Crispy pata
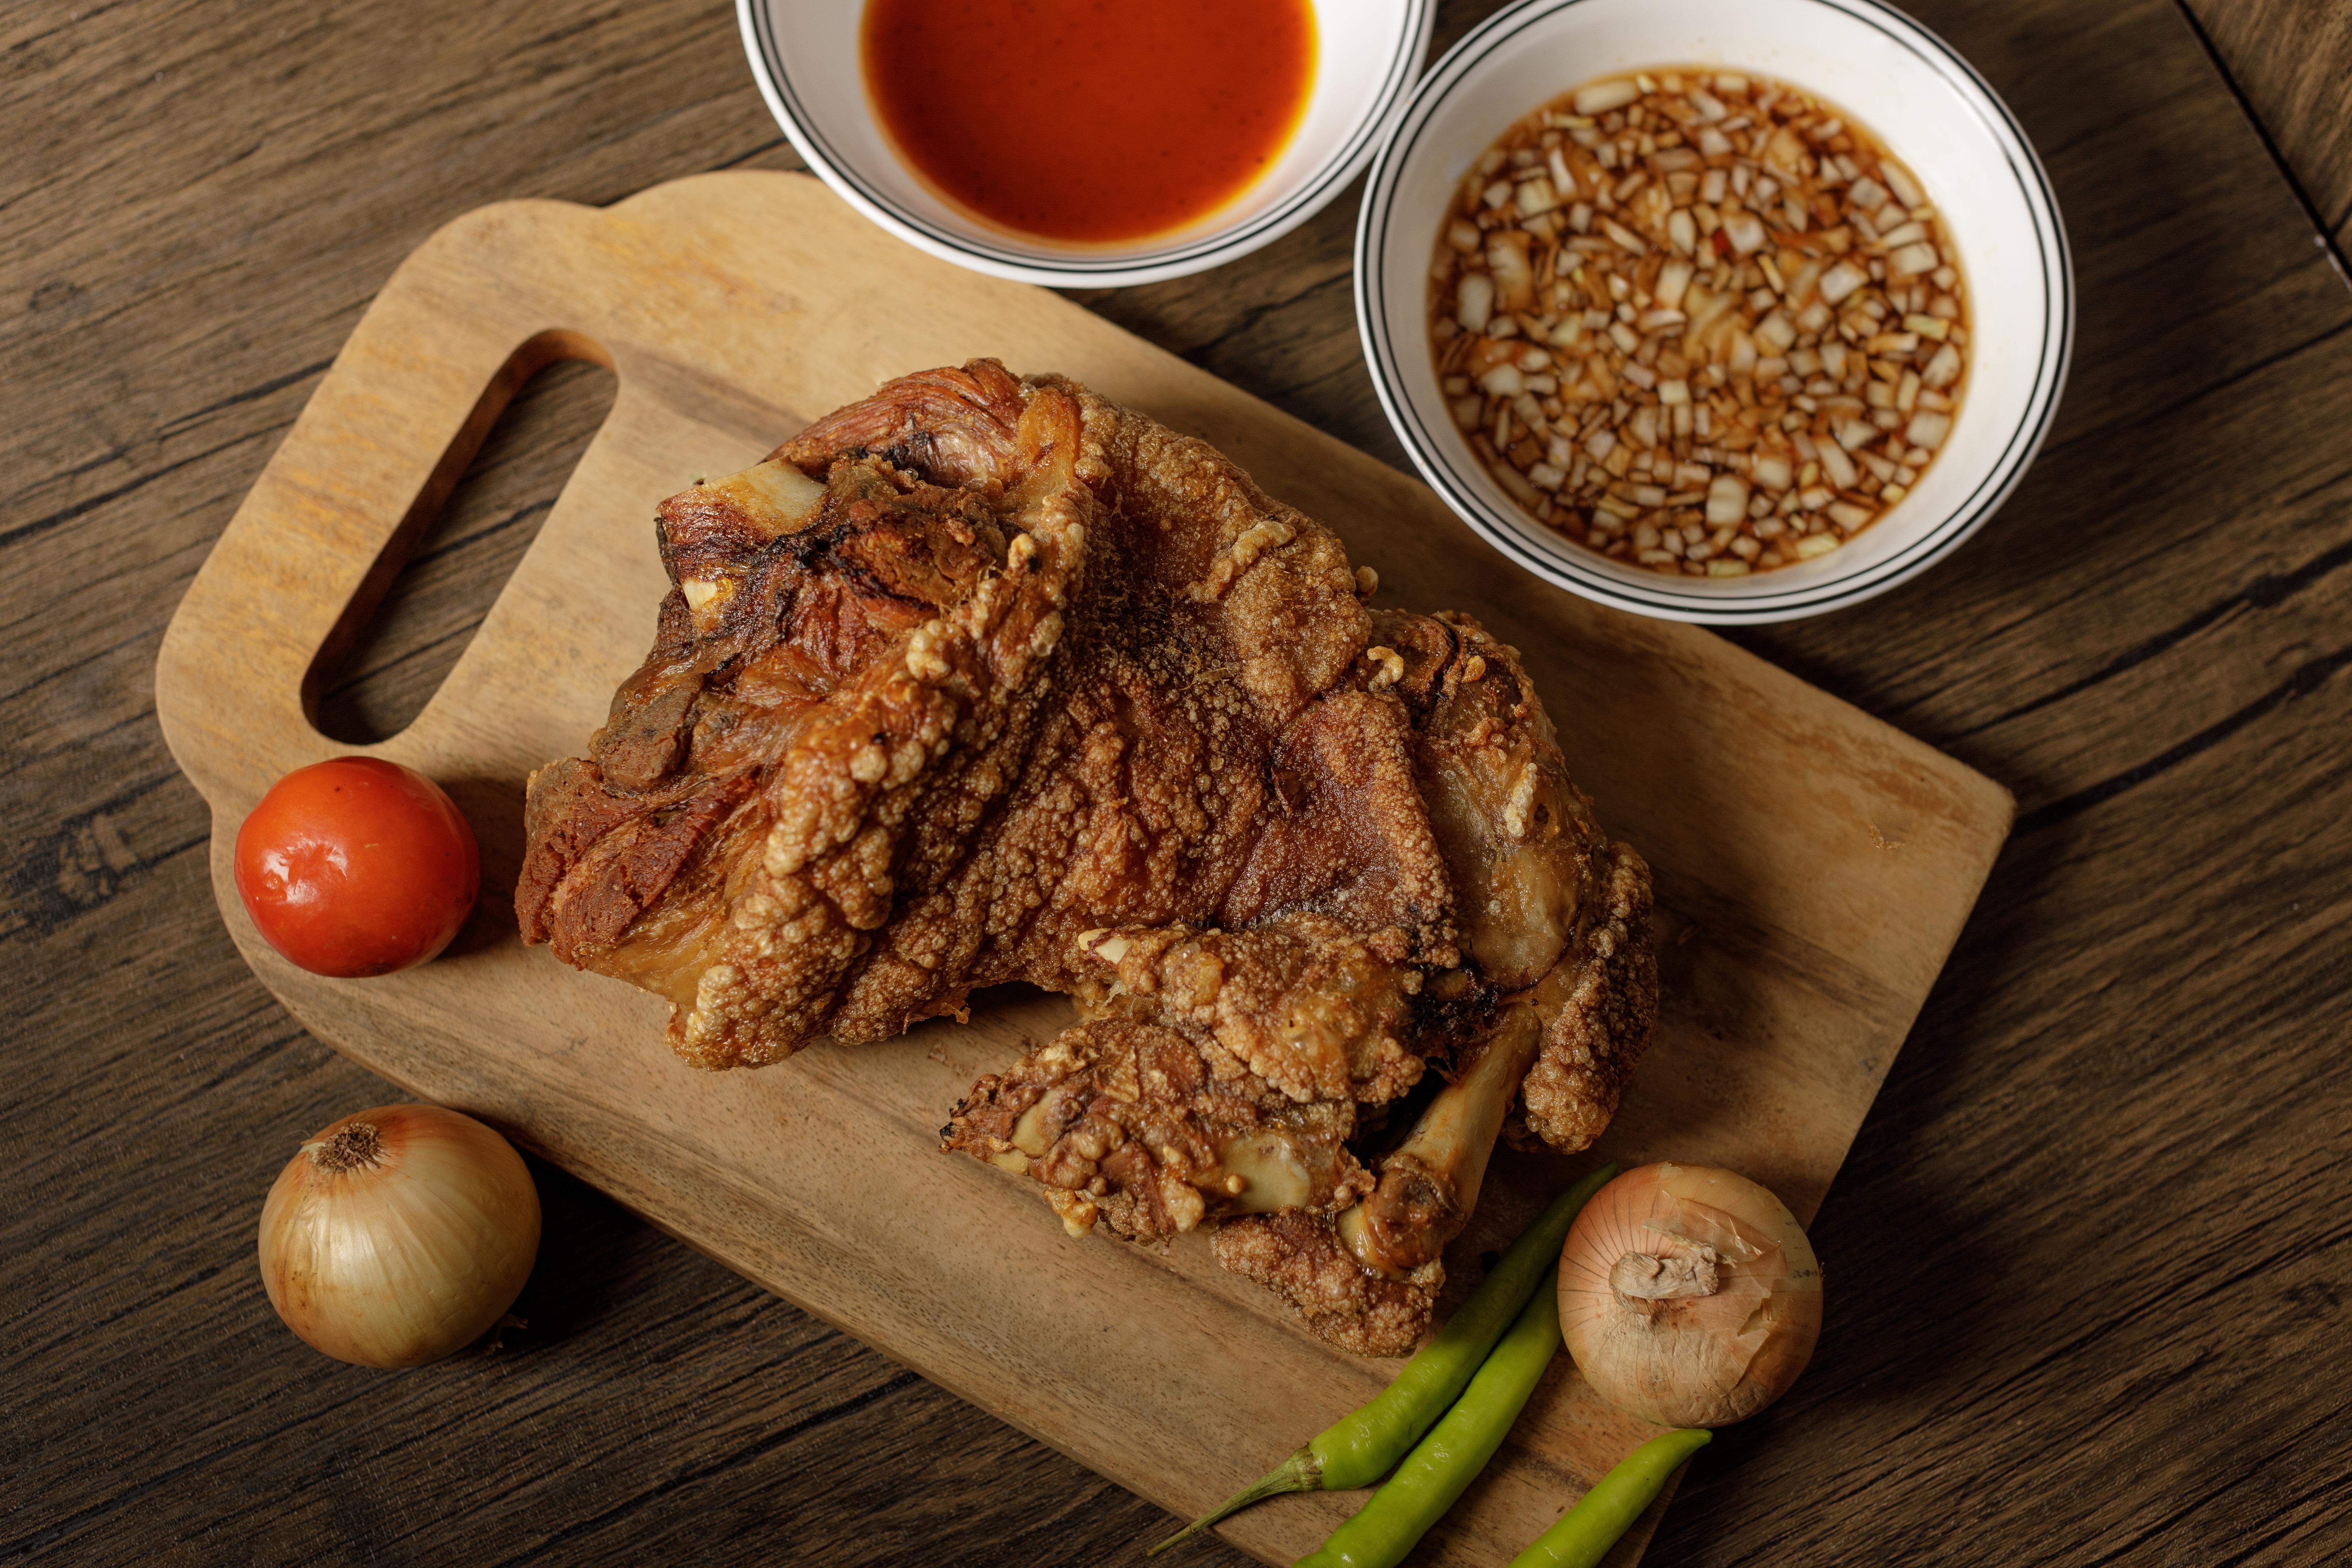
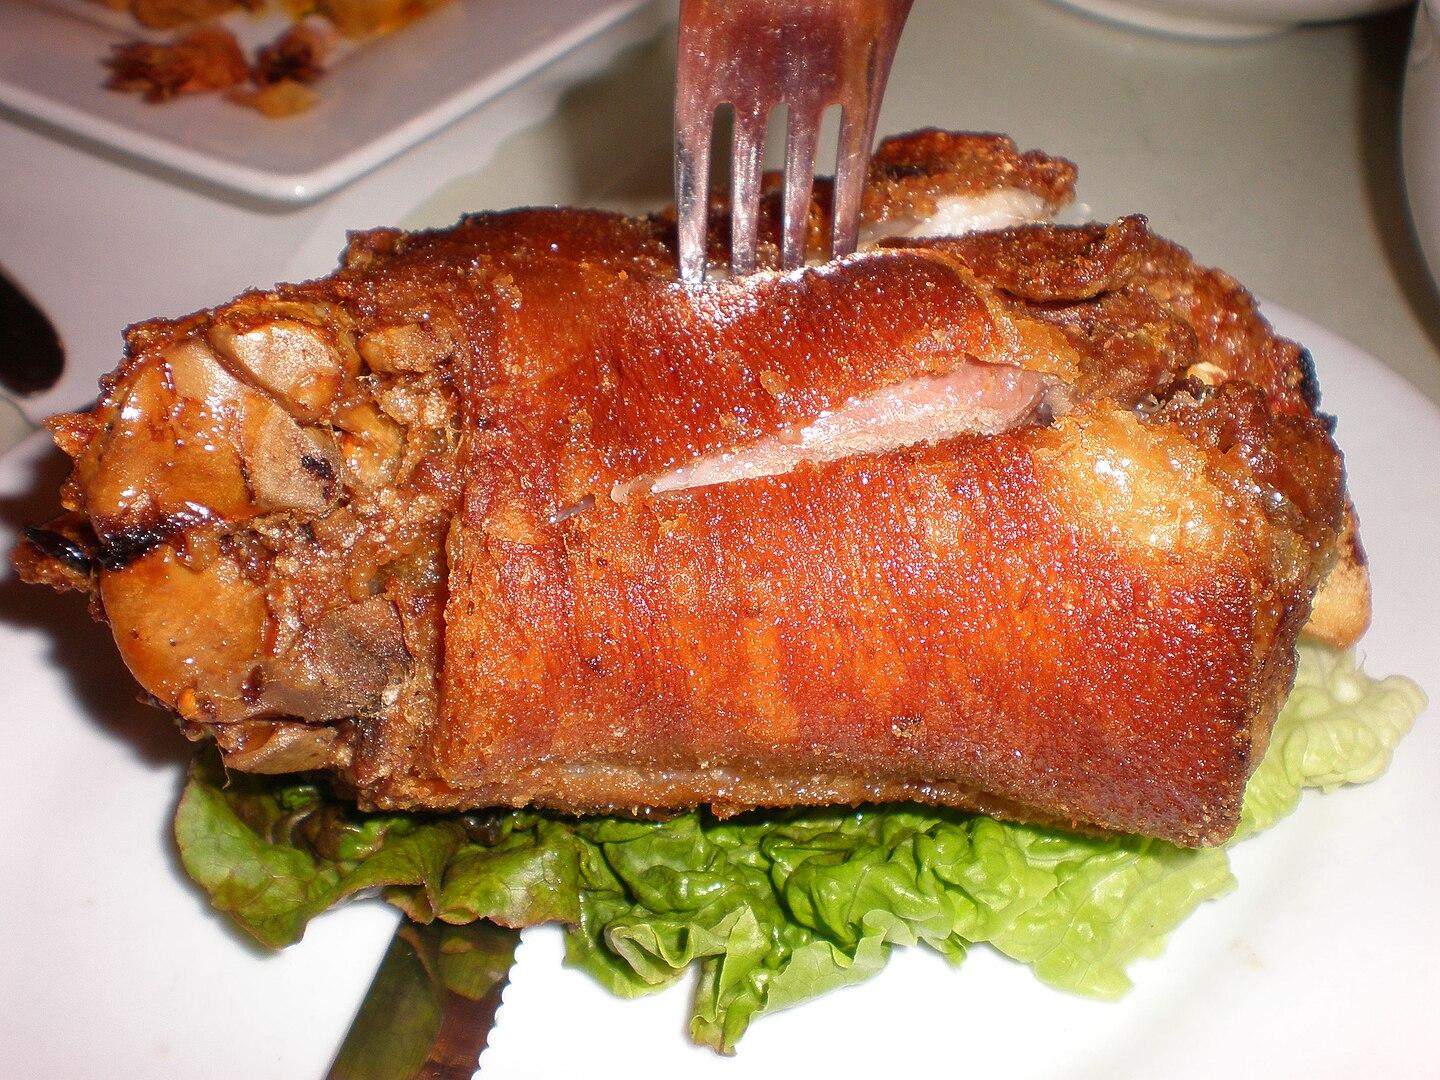
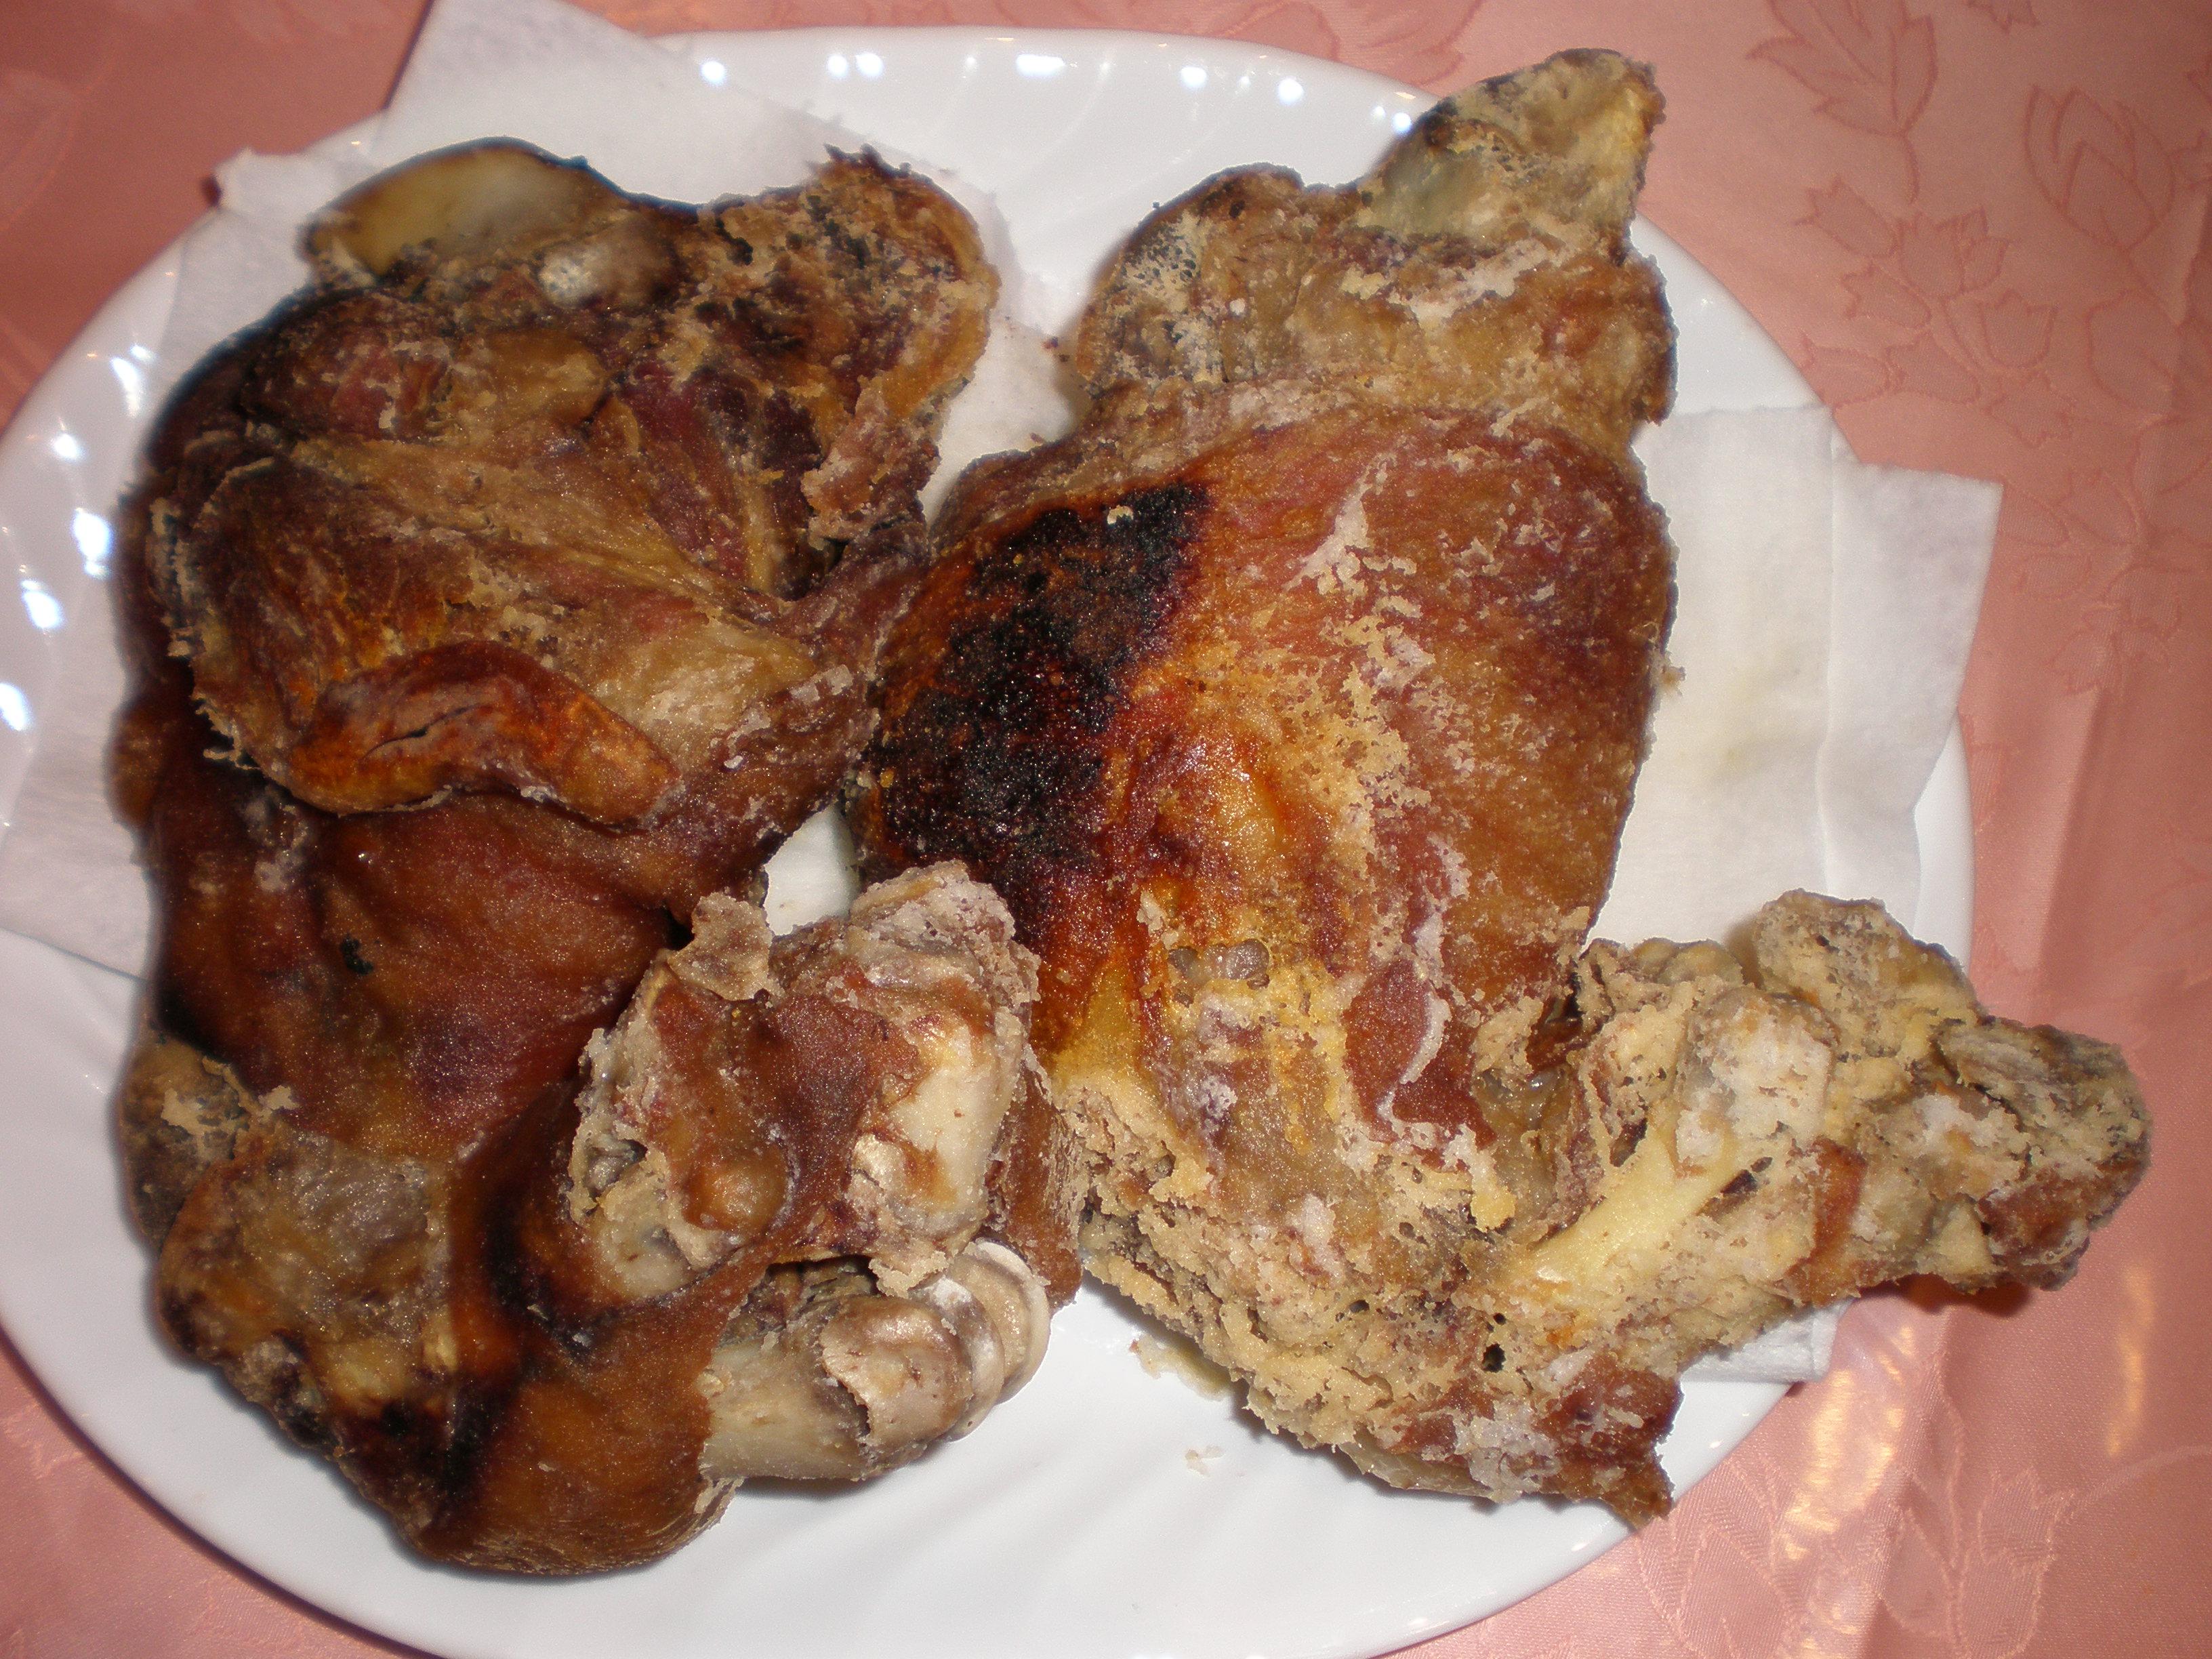
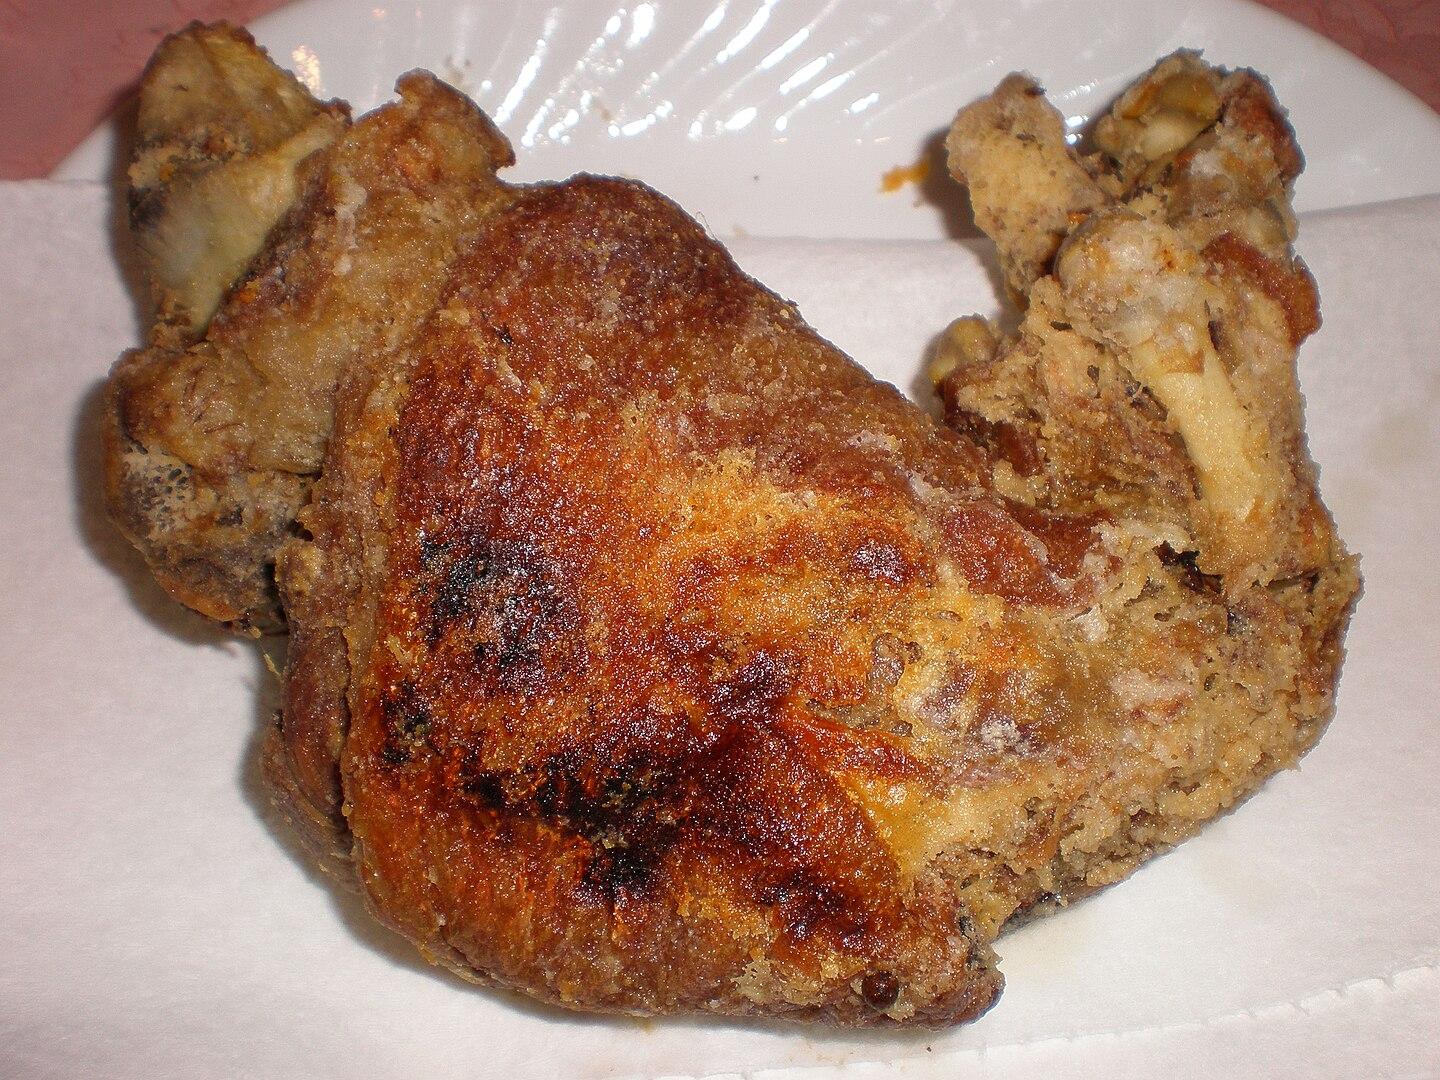
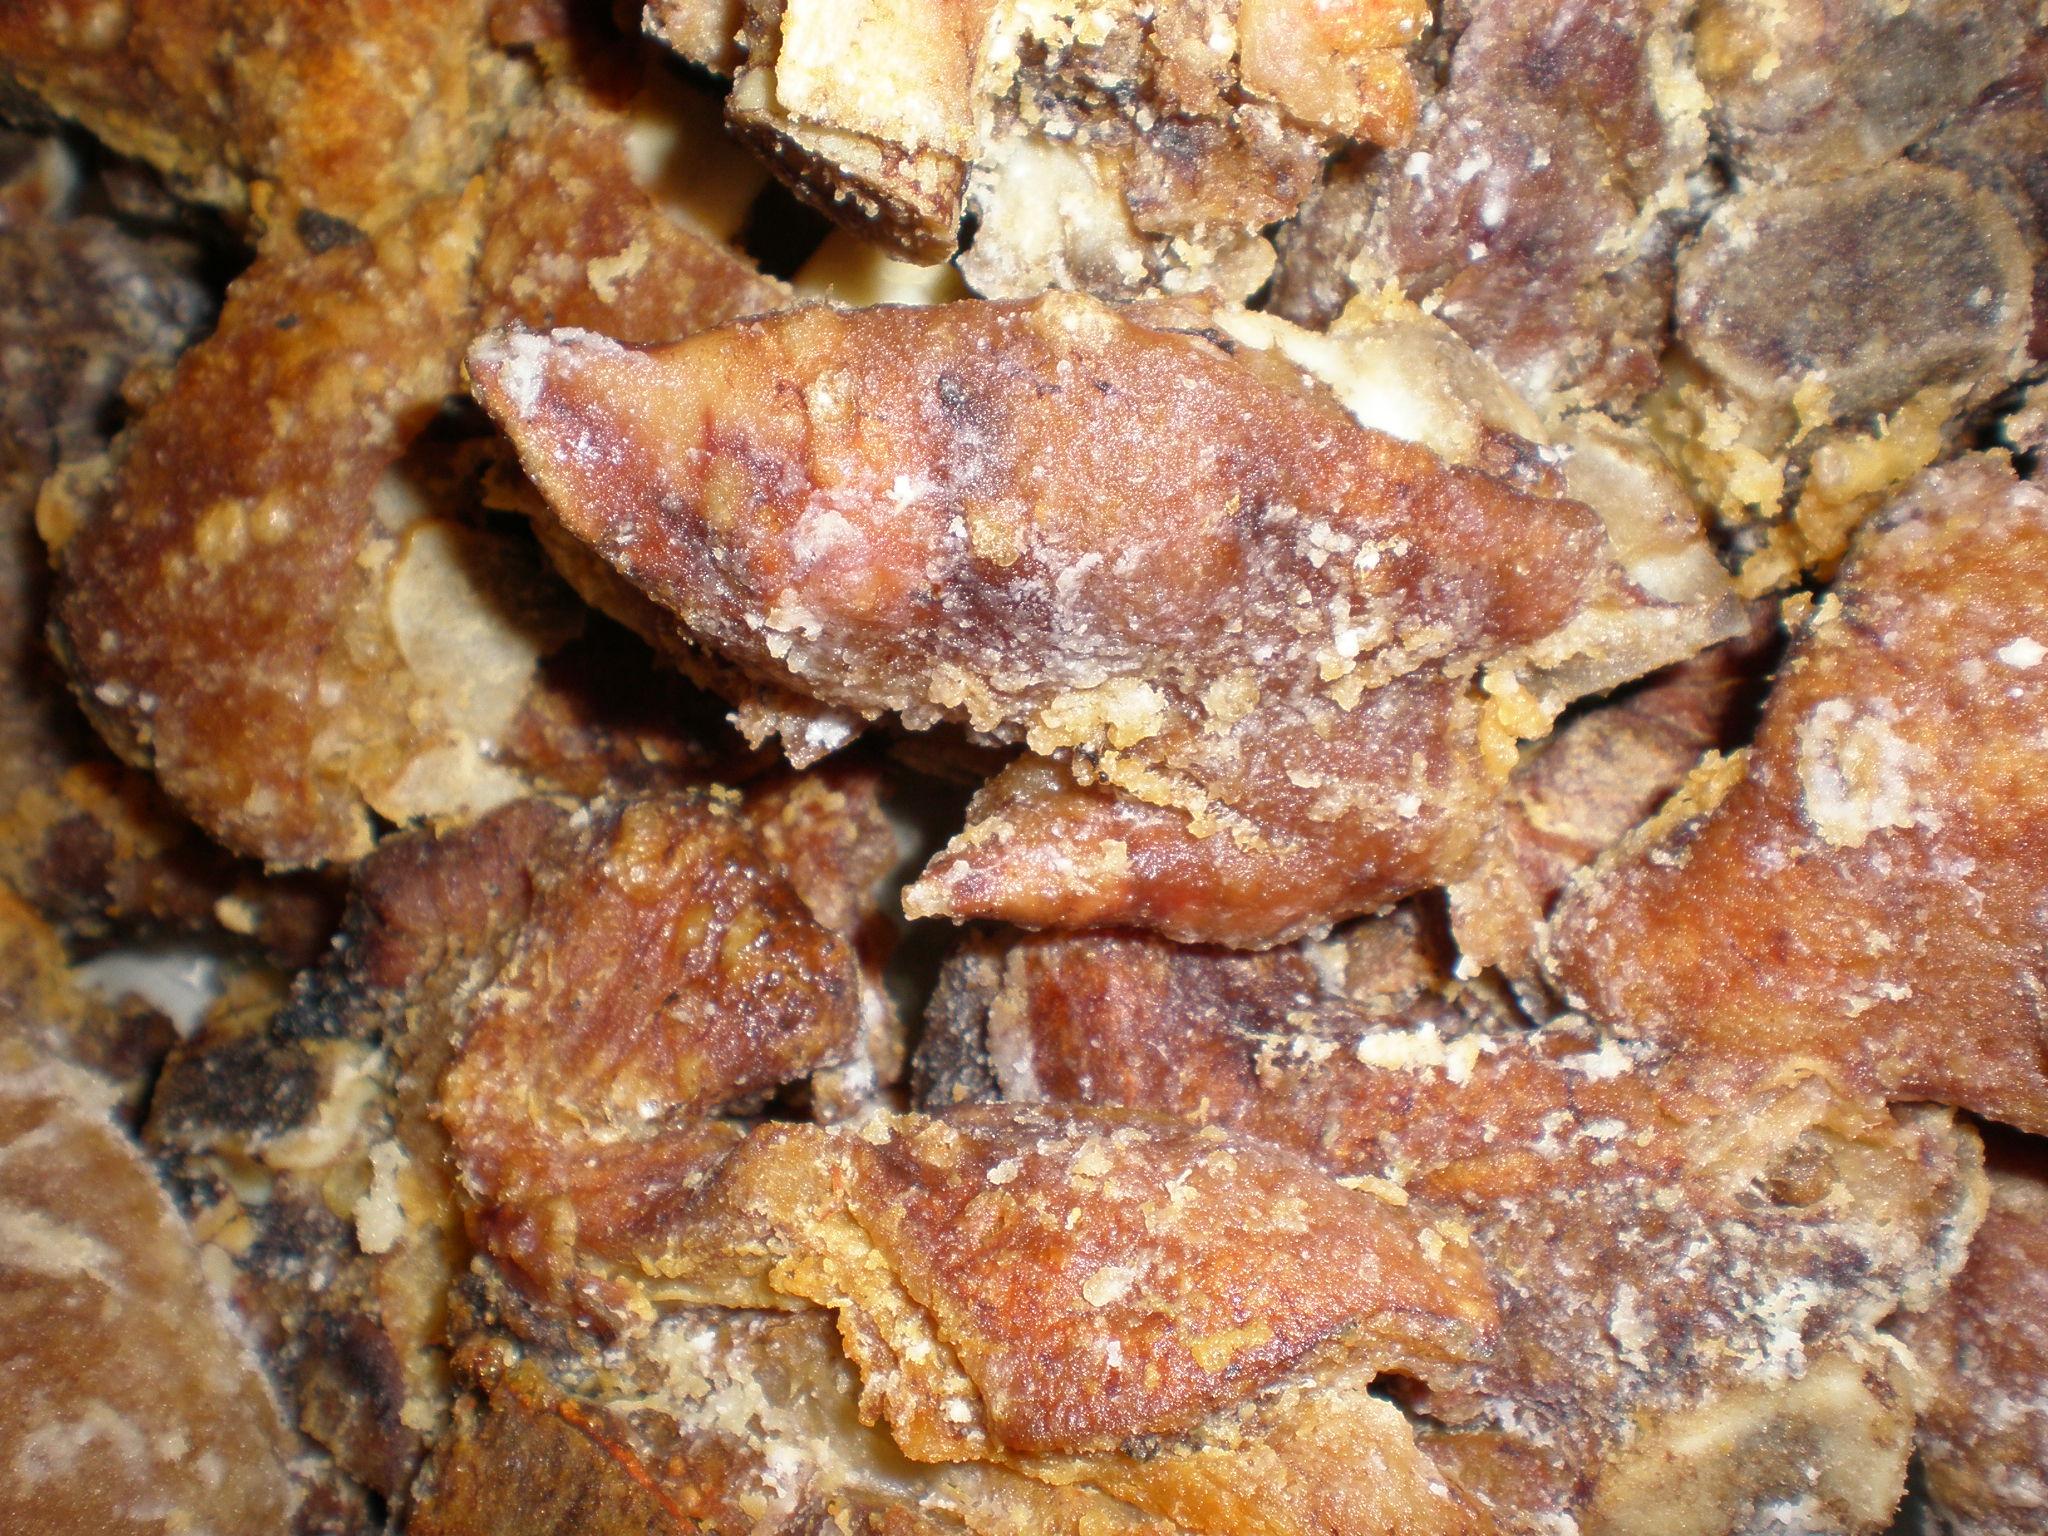
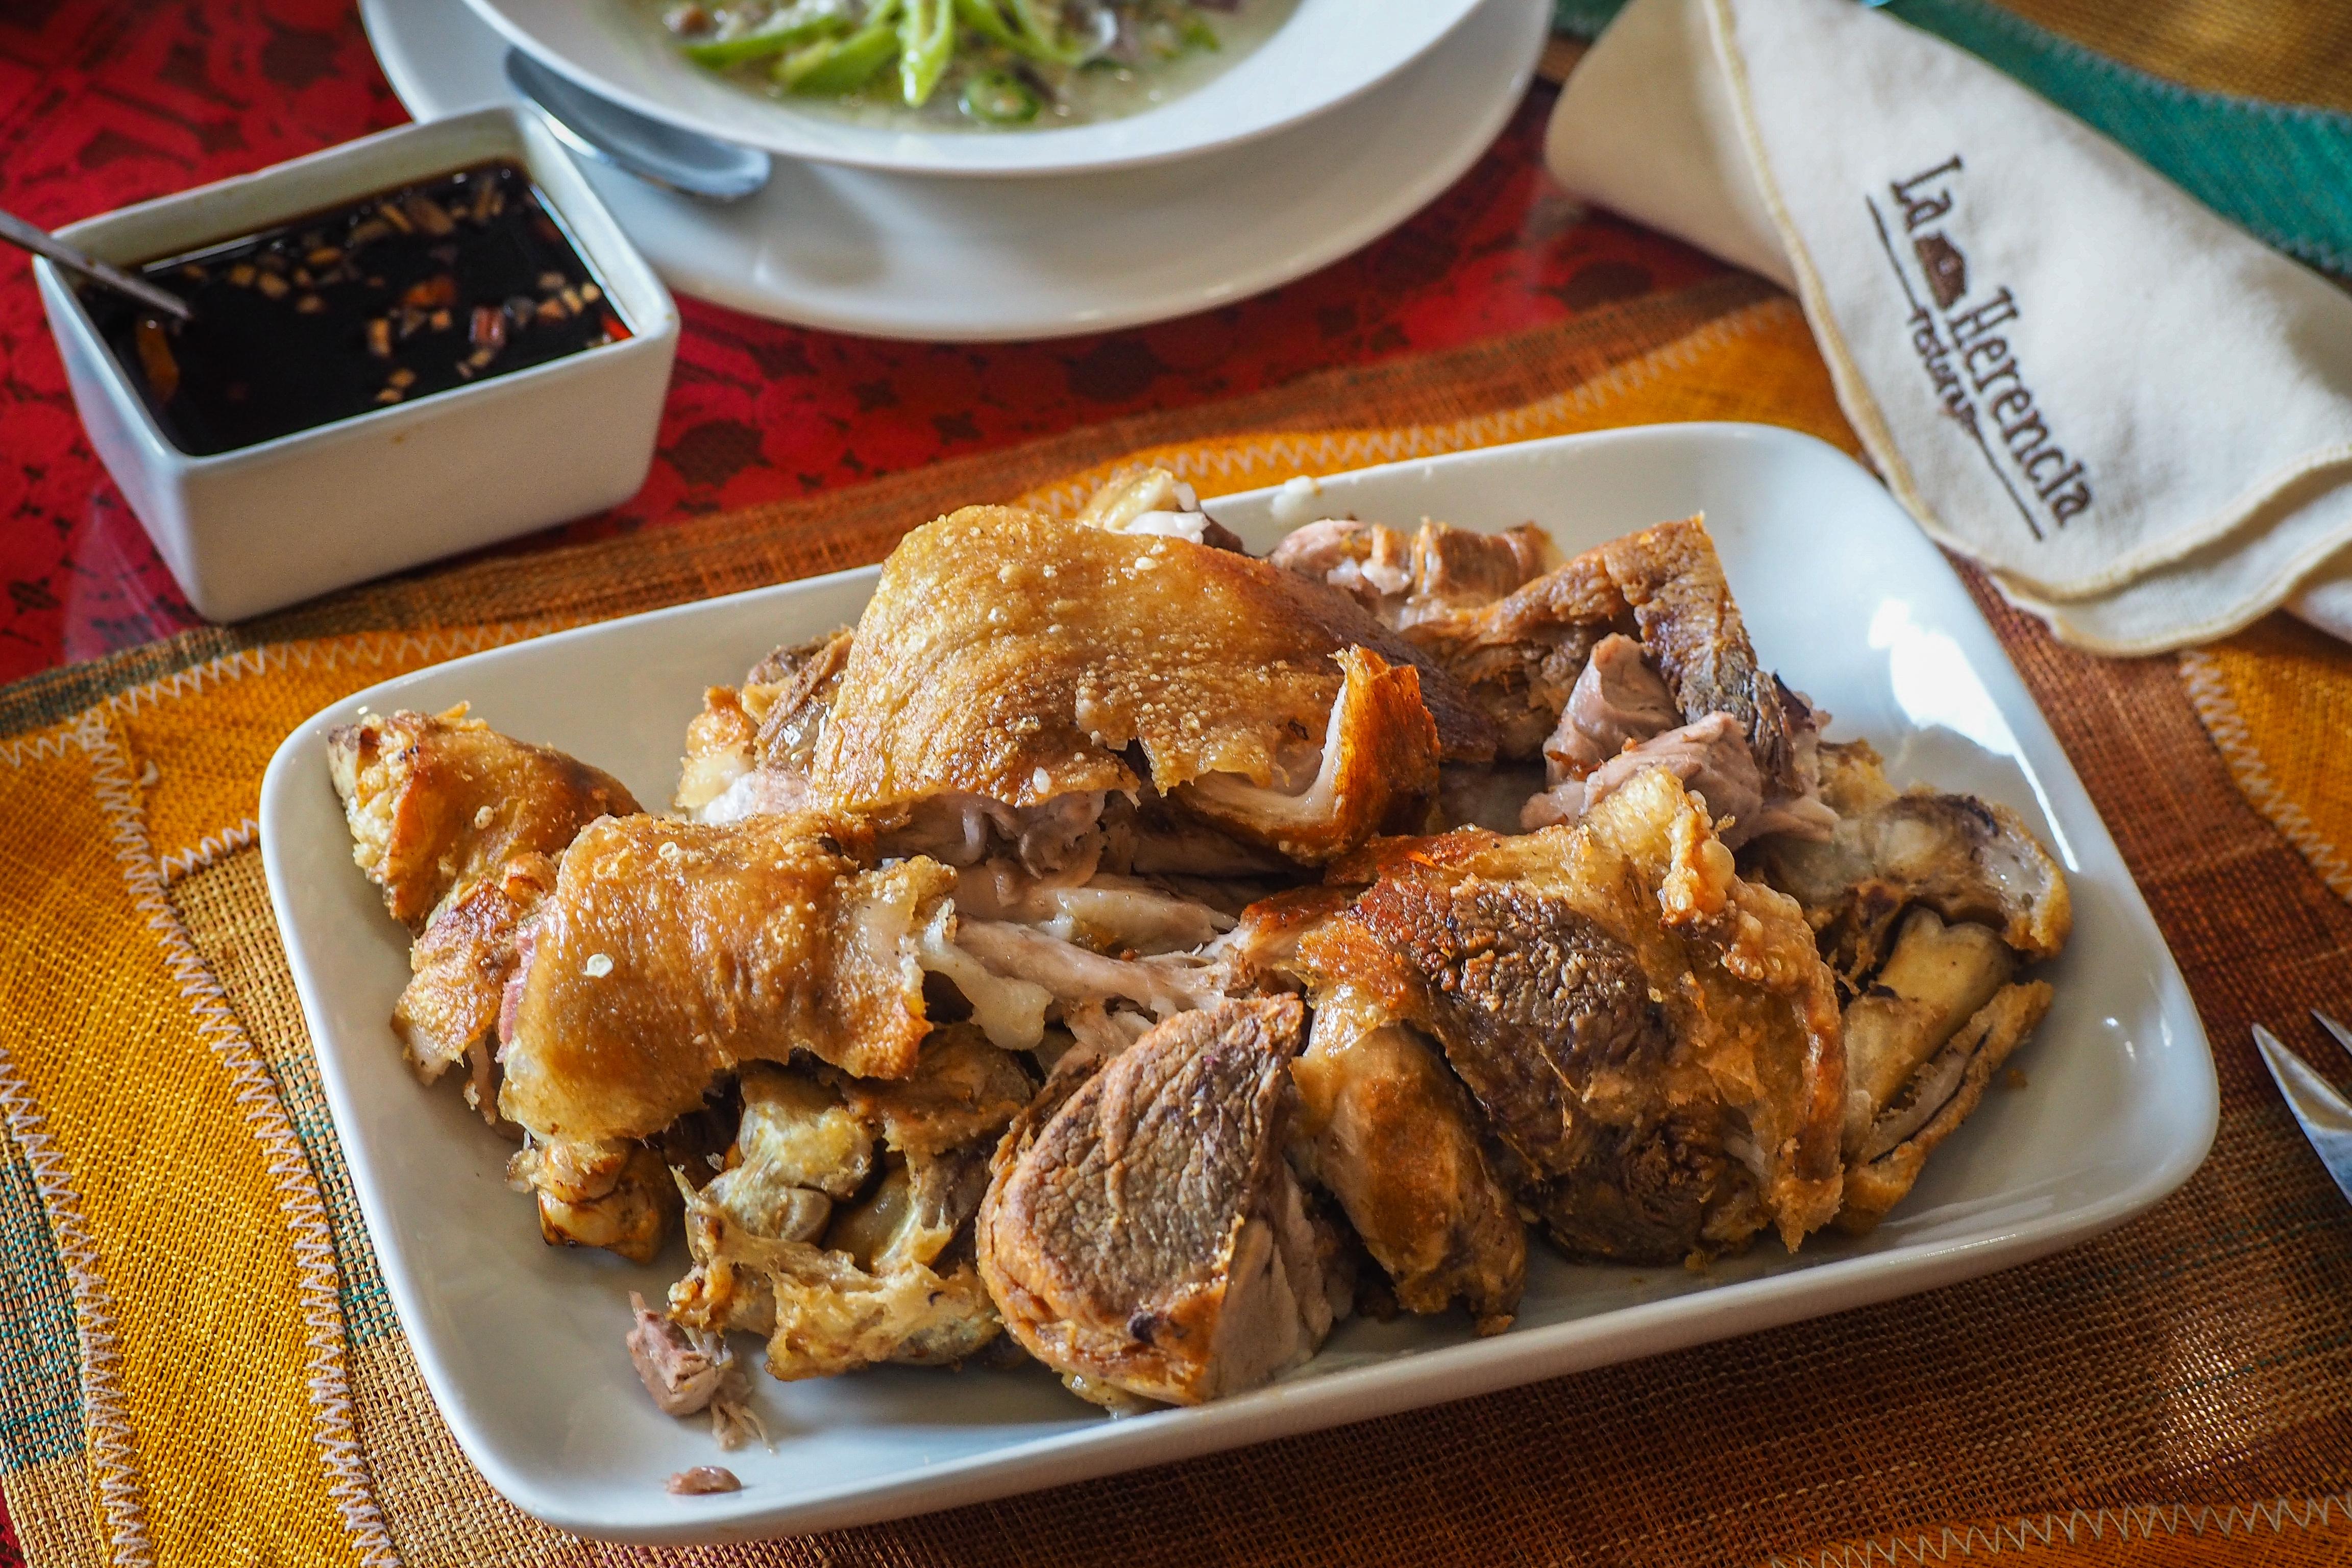
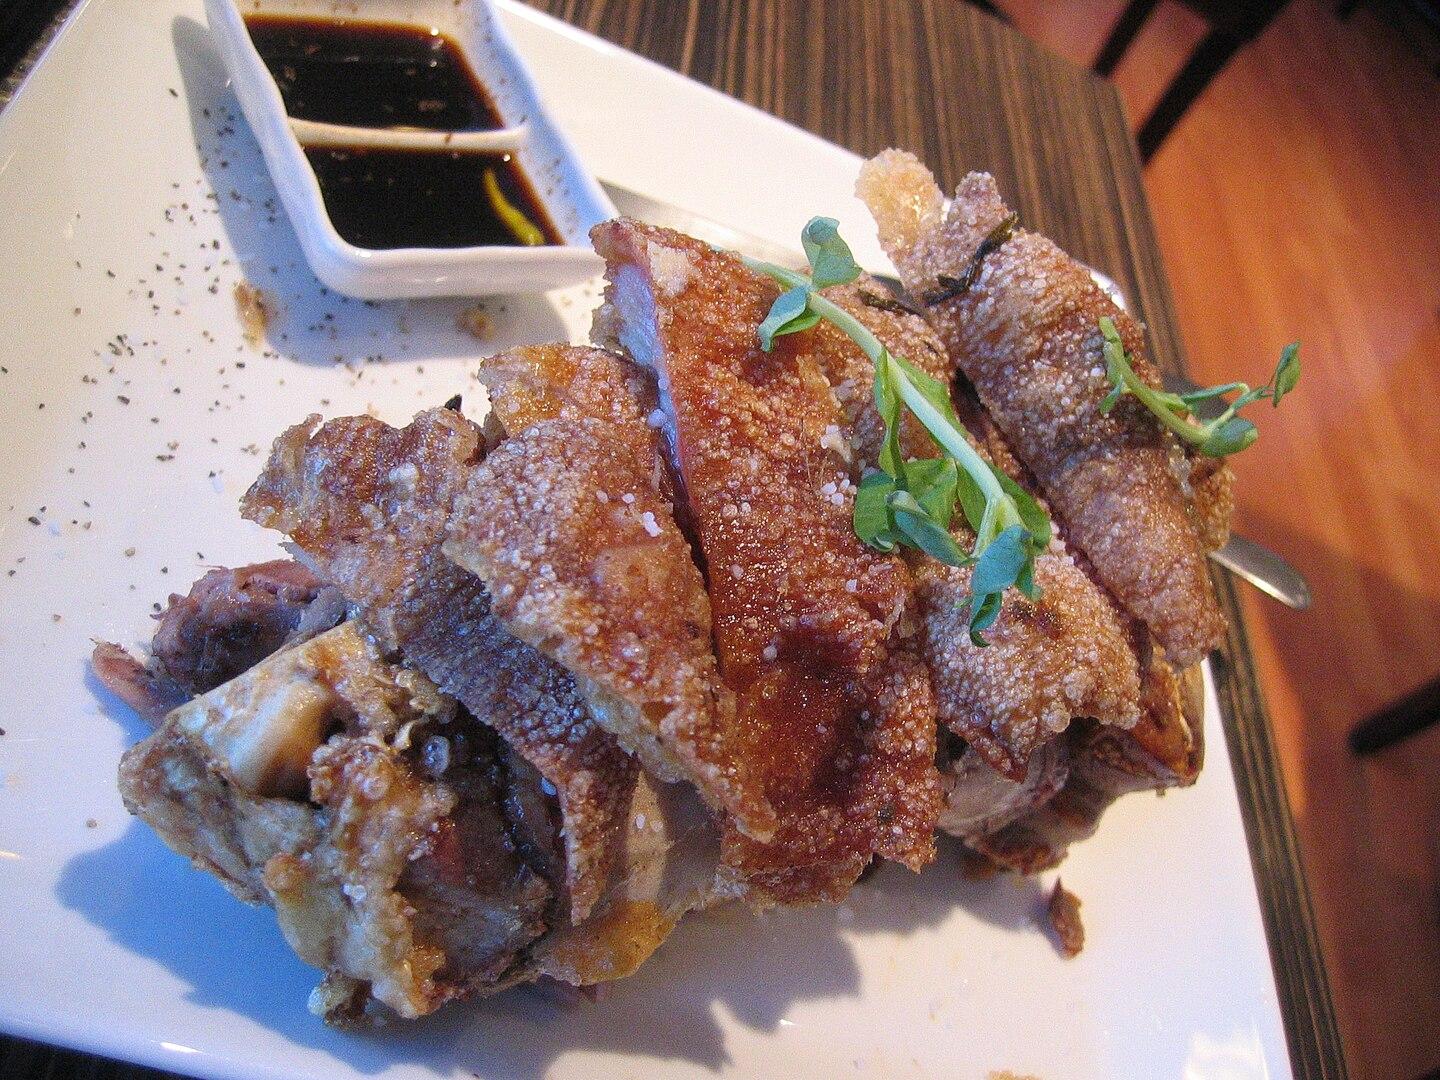
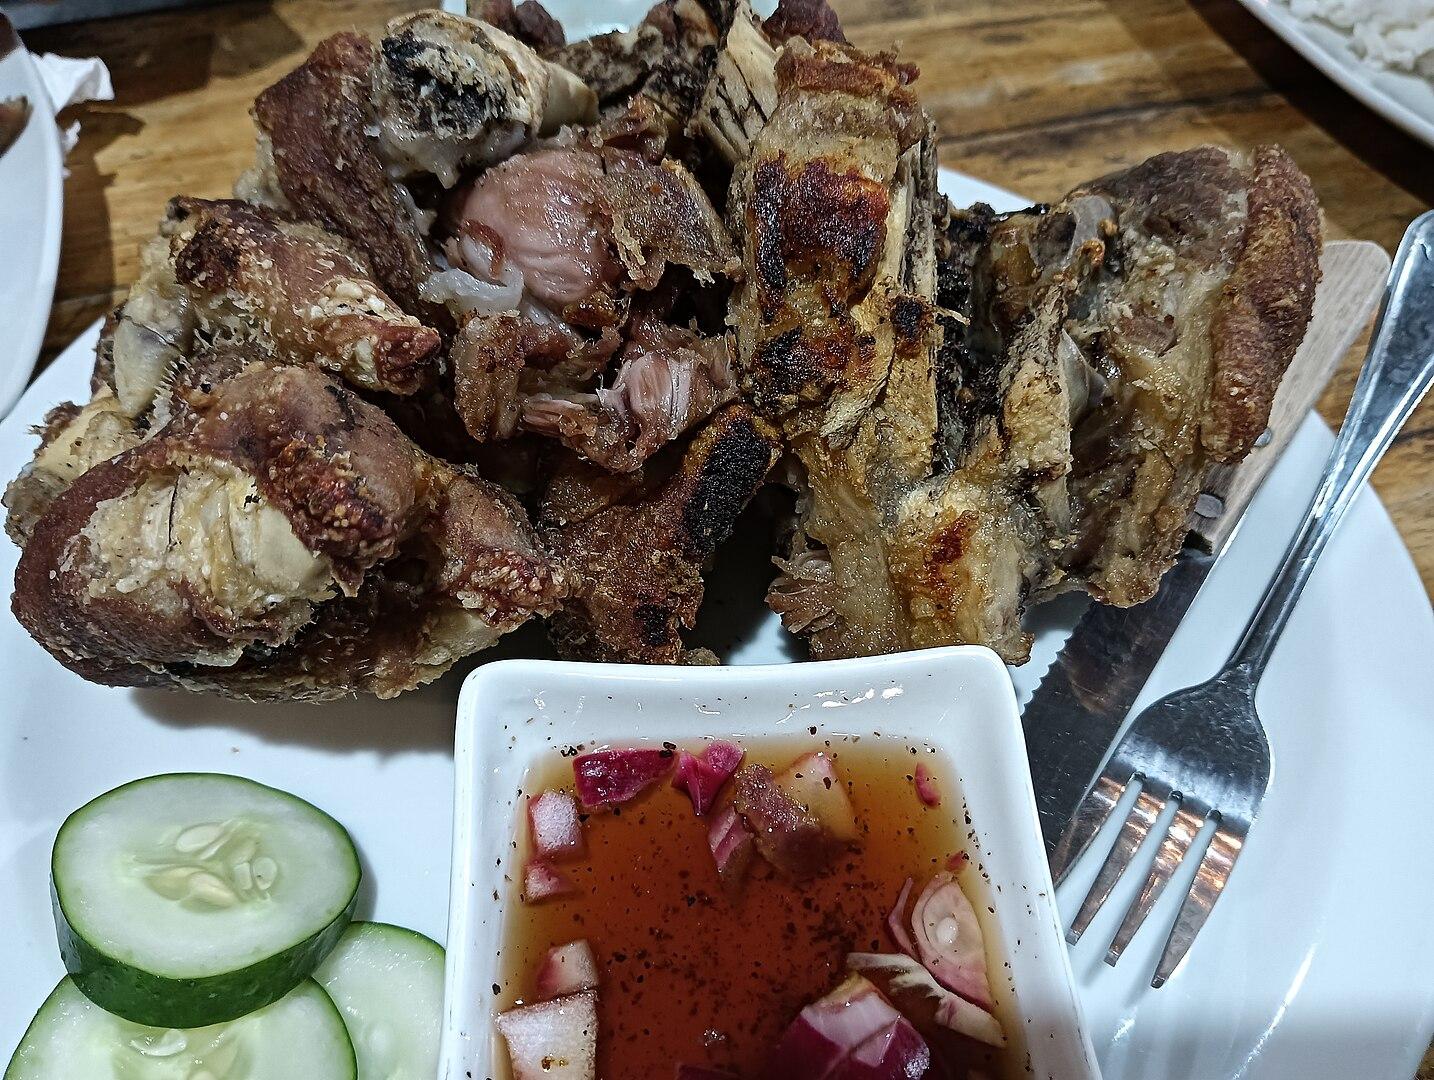
Also known as:
bcl - Central Bikol: Crispy pata
jv - Javanese: Pata krispi
nb - Norwegian Bokmål: Crispy pata
tl - Tagalog: Crispy pata
vi - Vietnamese: Pata giòn
Category: meat (fried pork)
Cuisine: Filipino
Associated cuisines: Filipino
Area: Philippines
Countries: Philippines
Region: South Eastern Asia, , , ,
The dish consists of deep fried pig trotters or knuckles served with a soy-vinegar dip.